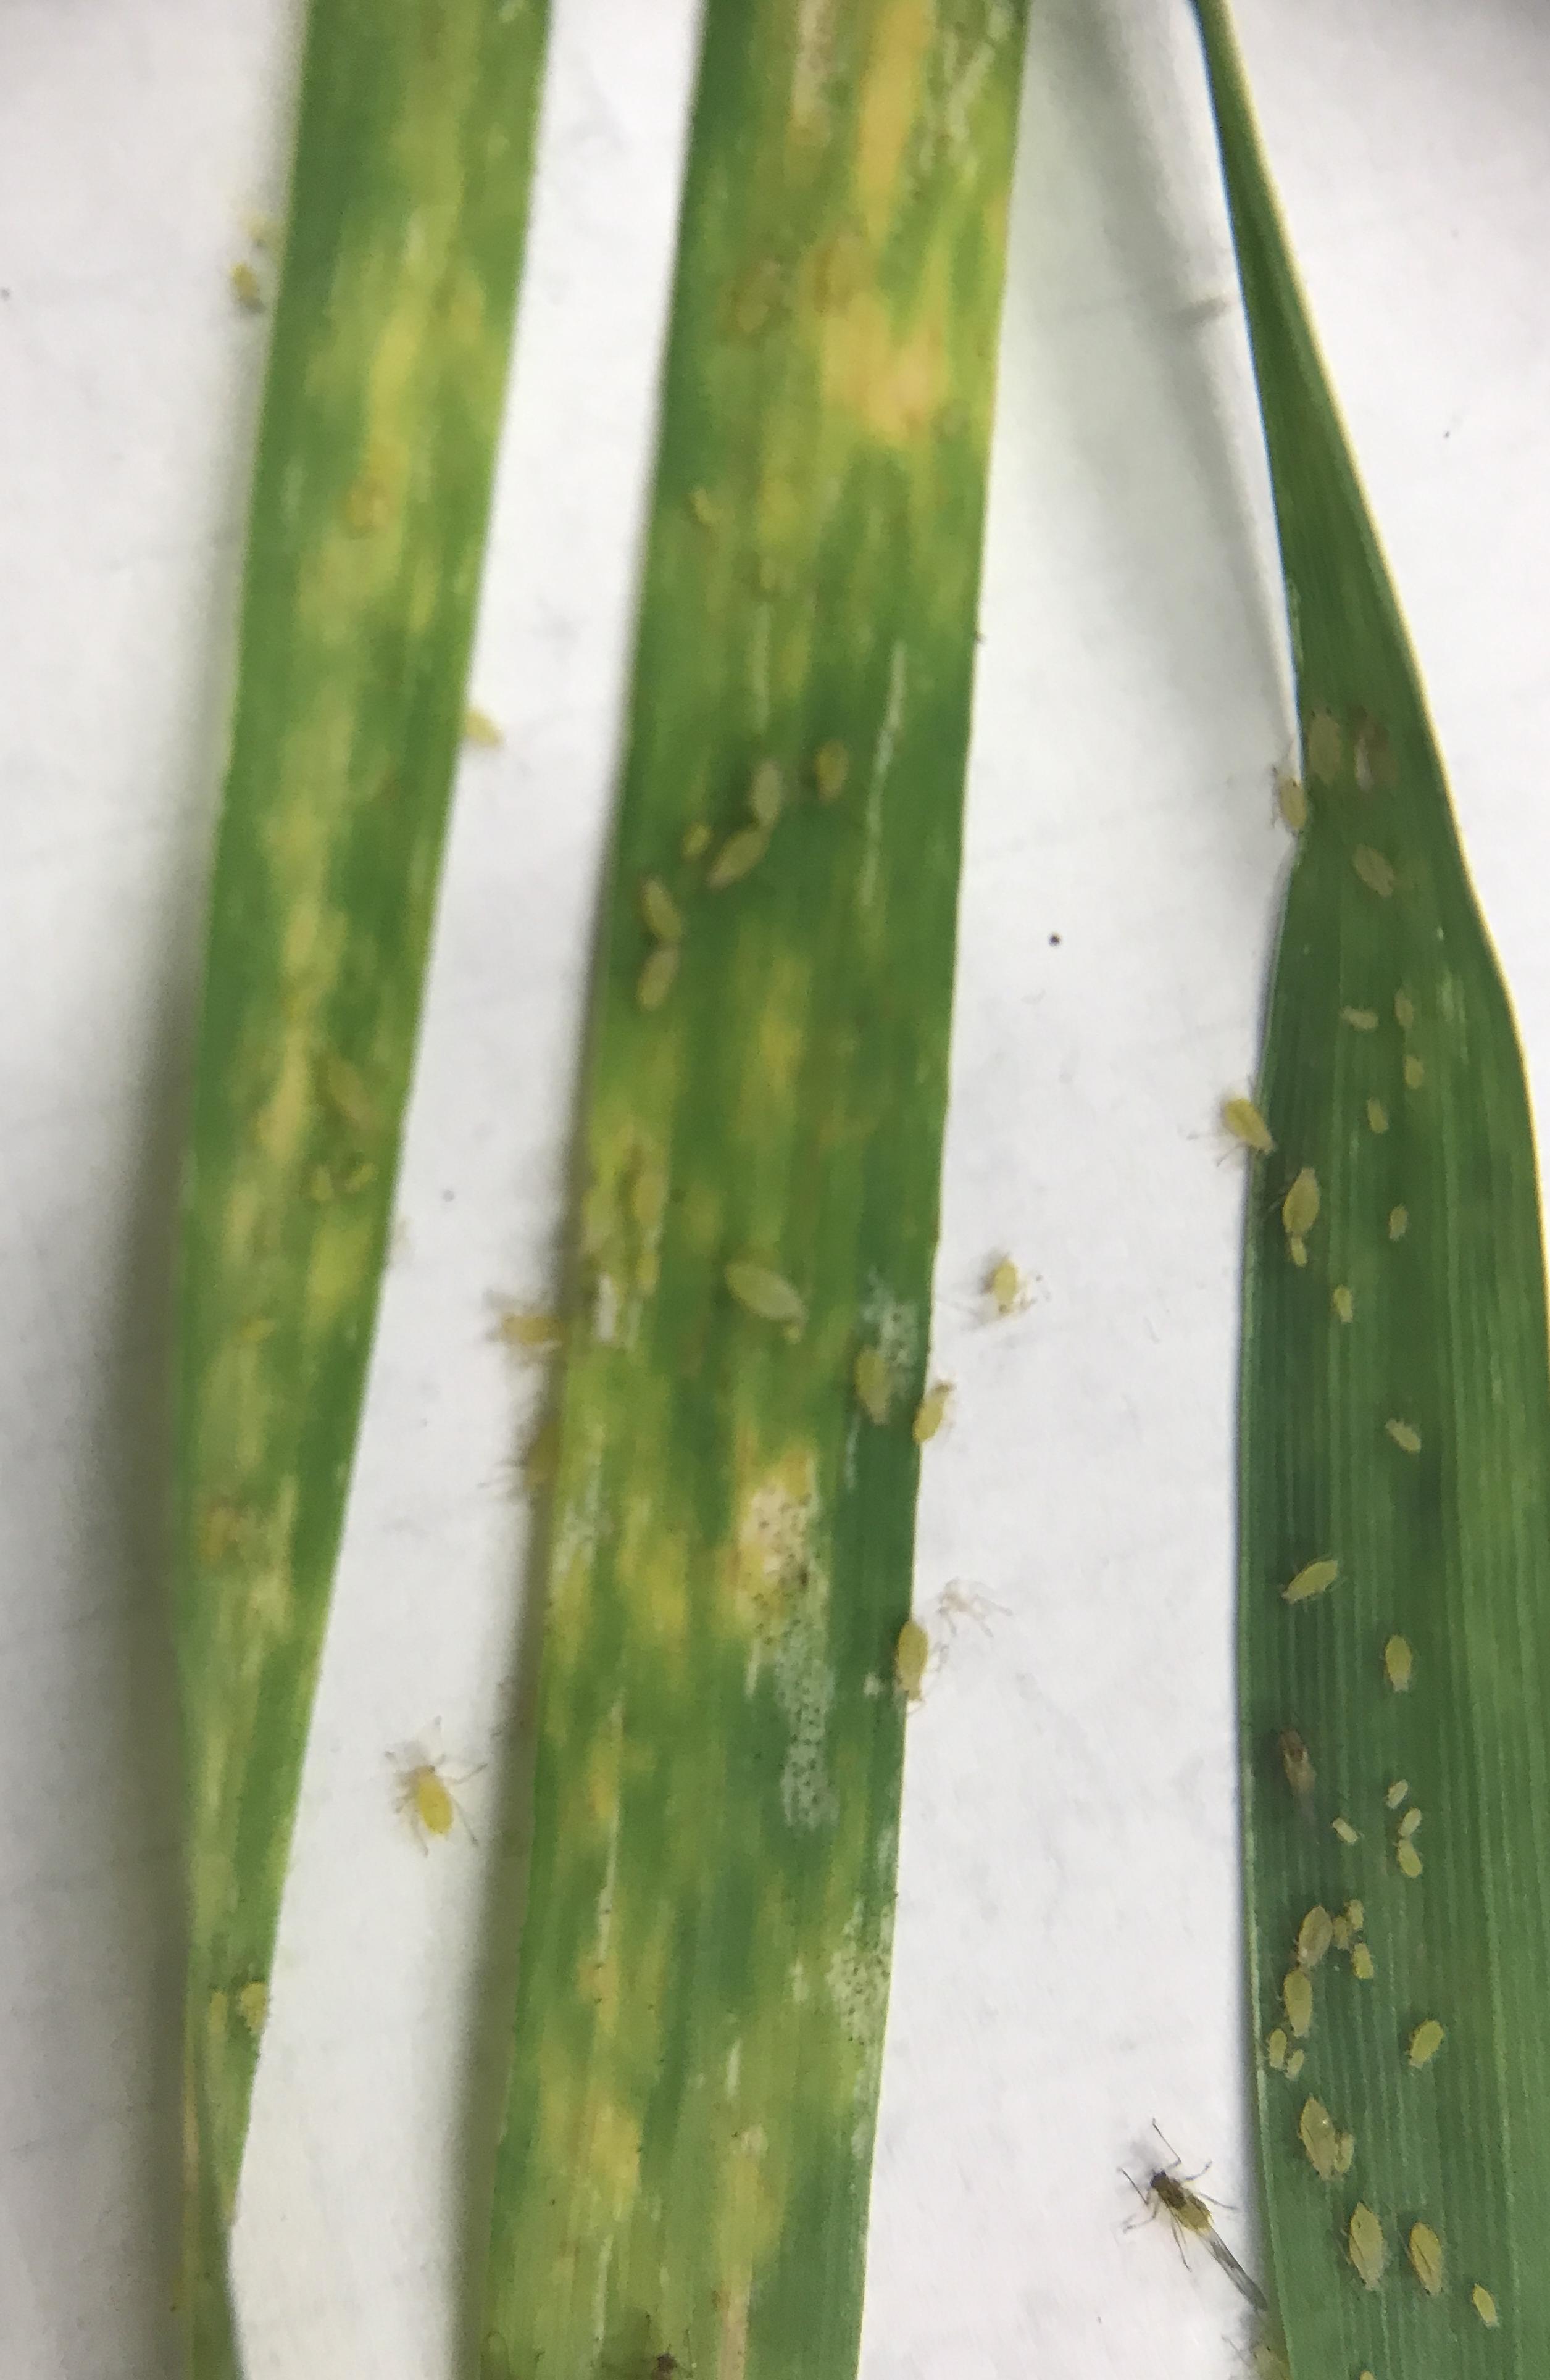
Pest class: cereal_grass_aphid